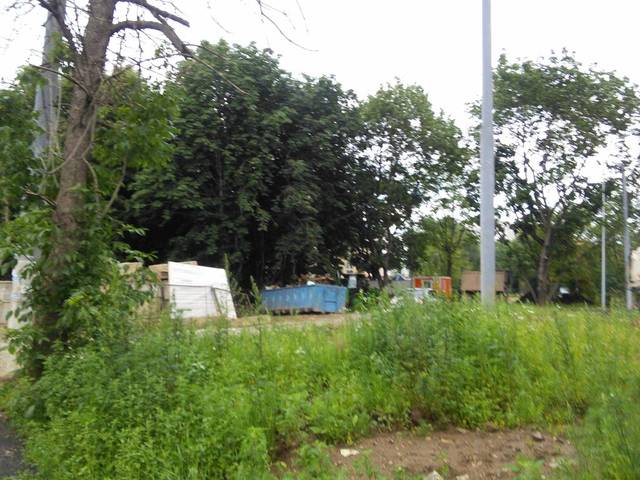
Region: Russia
Coordinates: 55.862, 37.555